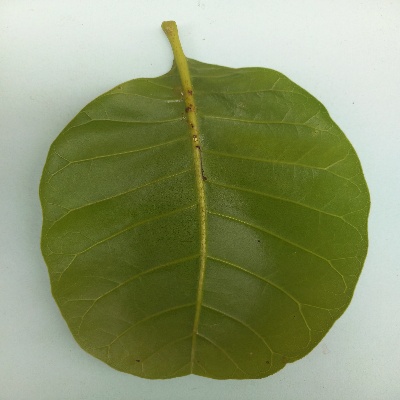
Crop: Cashew
Condition: healthy